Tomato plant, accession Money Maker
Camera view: horizontal (90 deg, fisheye); turntable rotation: 60 degrees
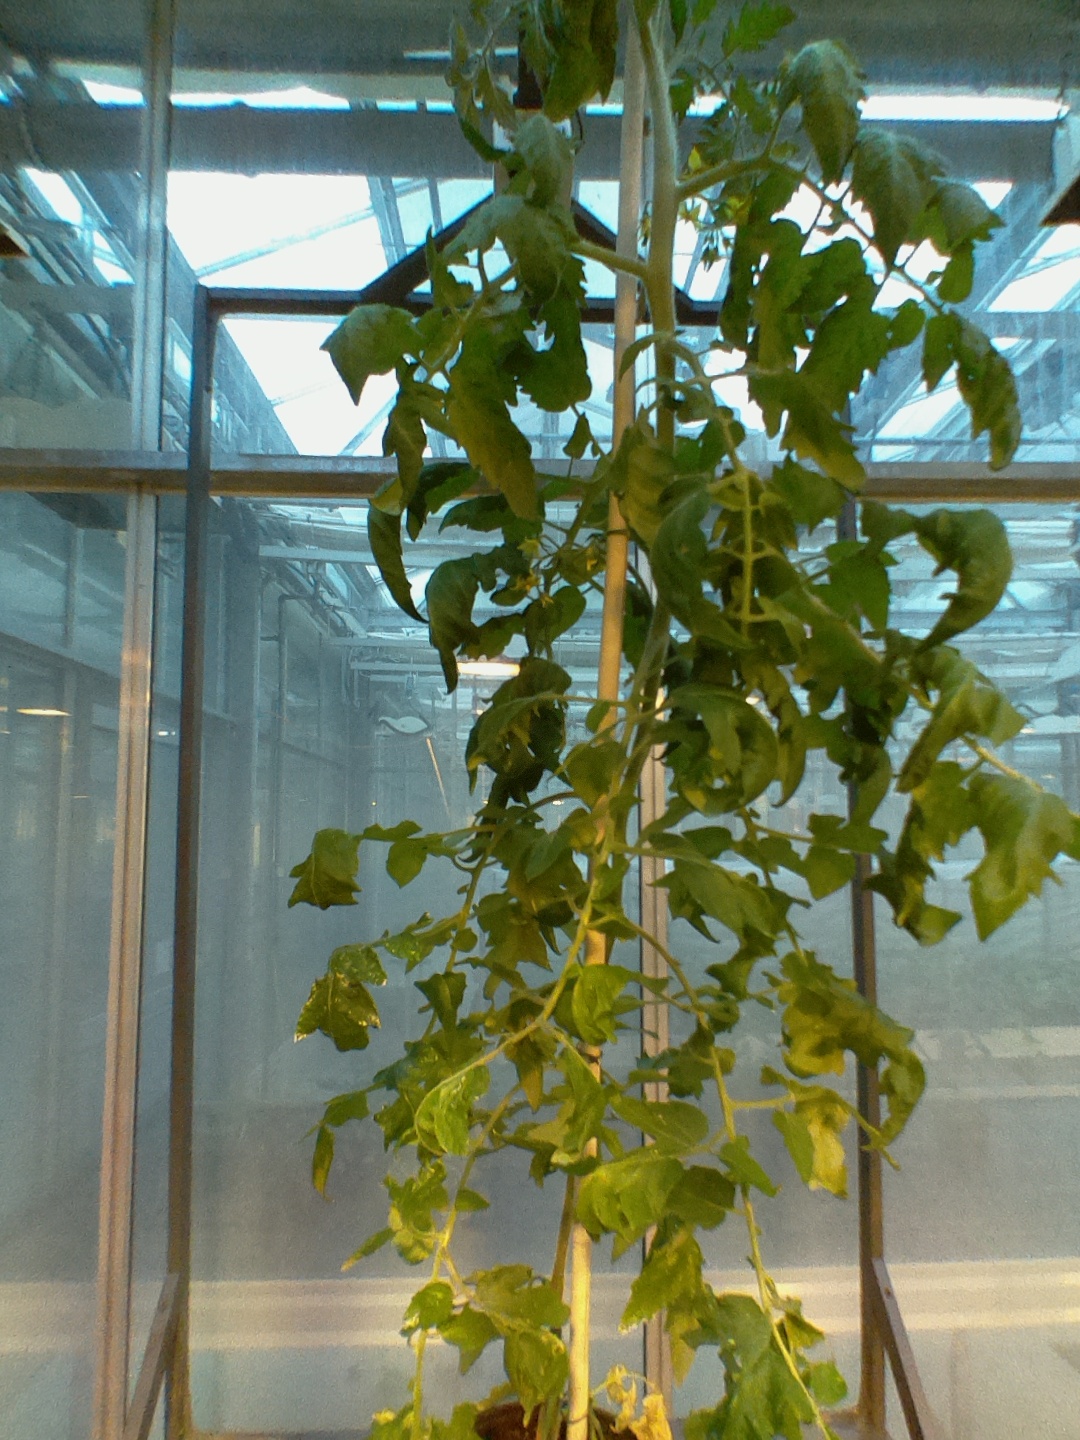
BBCH growth stage 69: End of flowering, 90%-100% of flowers open, more petals falling